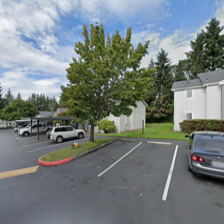
Label: streetView